Pompey

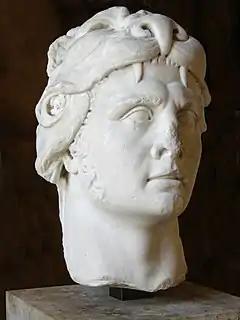
Bust of Mithridates of Pontus in the Louvre, Paris

Pompey was granted a second triumph for his victory in Hispania, and nominated for the consulship. Since he was both too young and technically ineligible, this required a special senatorial decree. Plutarch suggests Pompey supported Crassus as his co-consul in order to put him under an obligation. The two men were elected consuls for 70 BC, but allegedly differed on almost every measure, rendering their term "politically barren and without achievement."